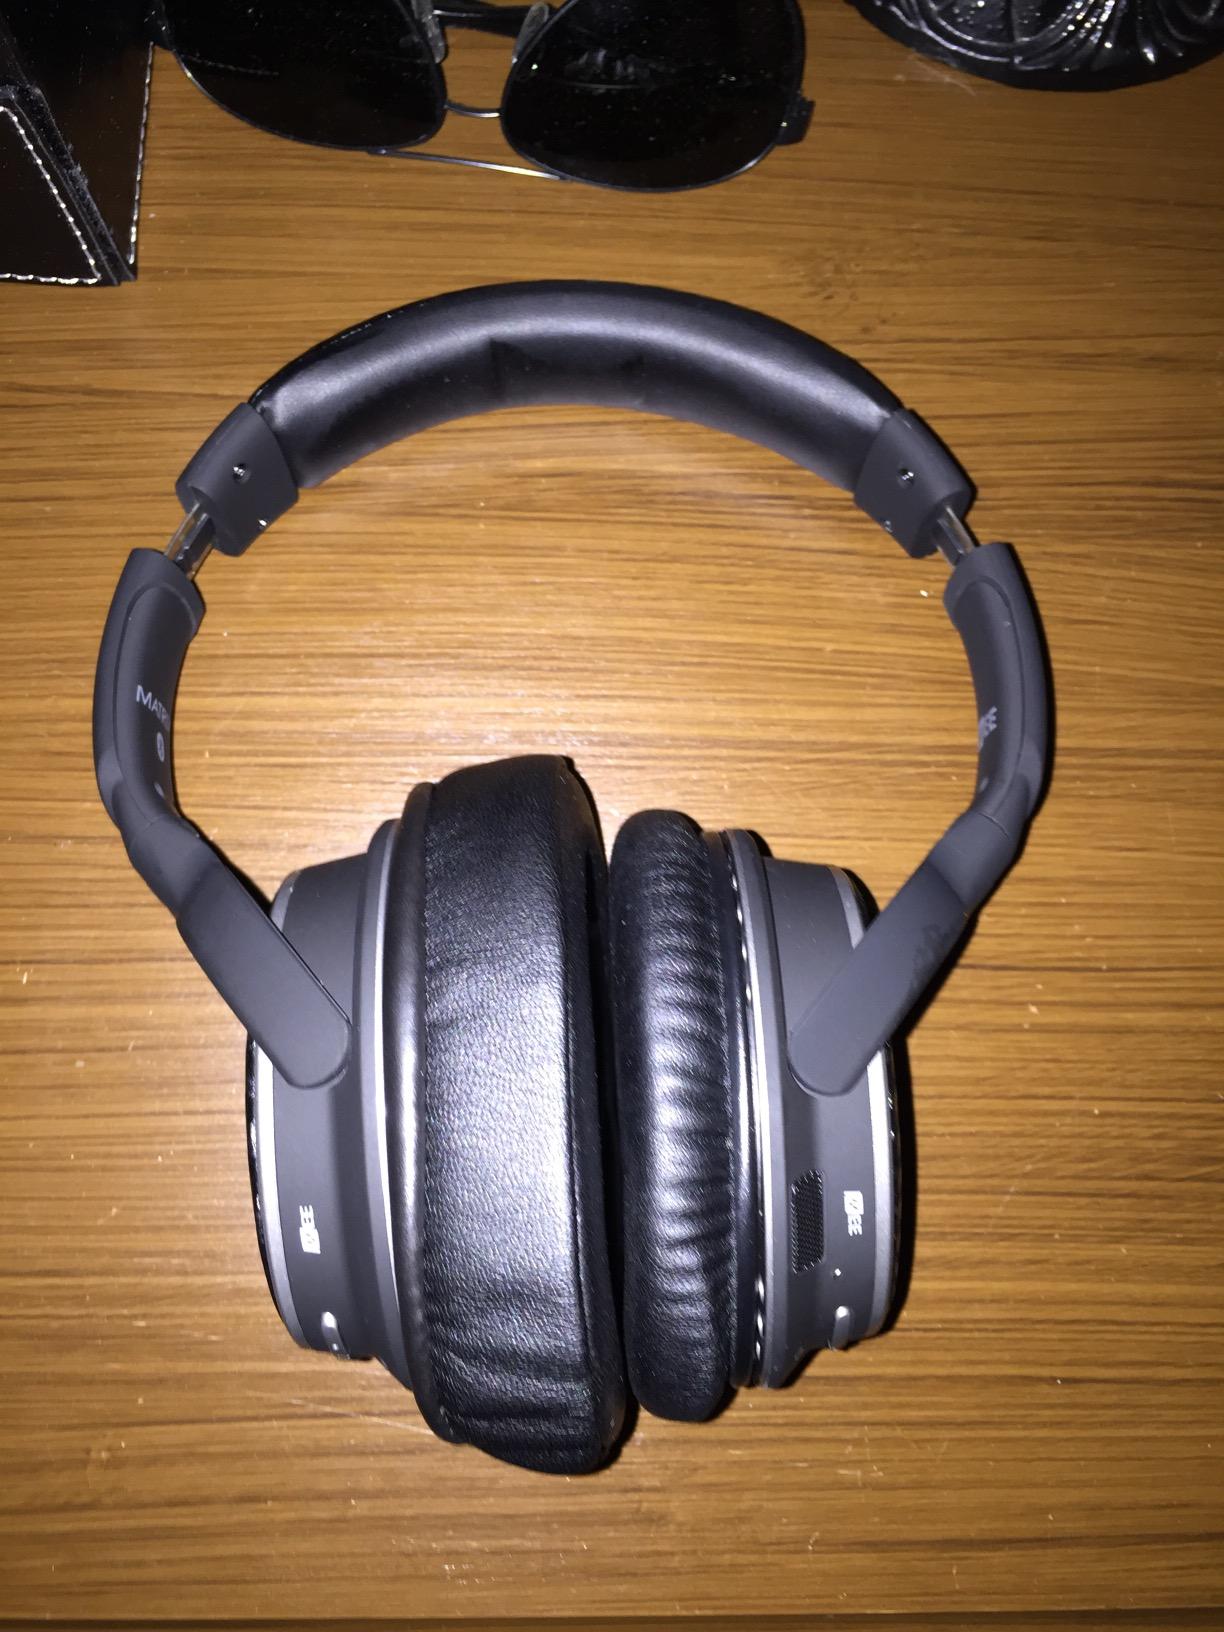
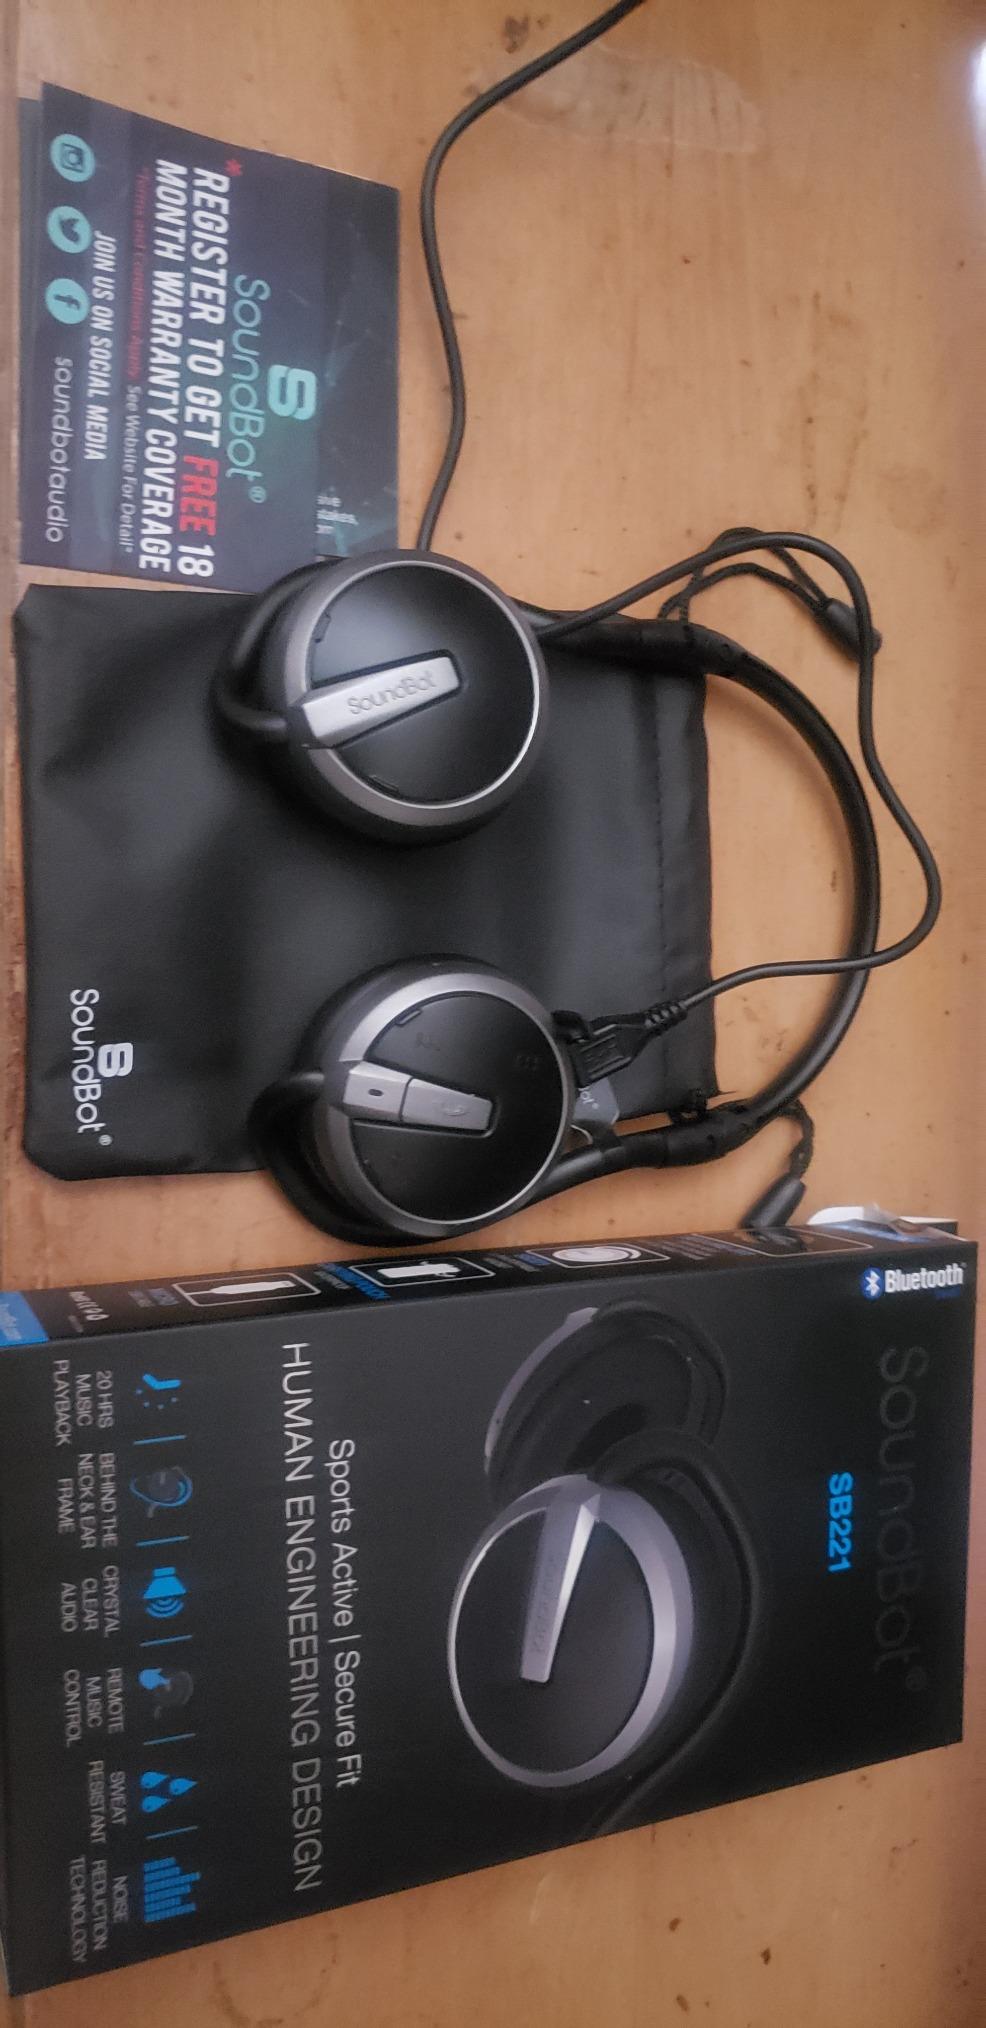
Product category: headphones
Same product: no